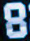
Number: 8